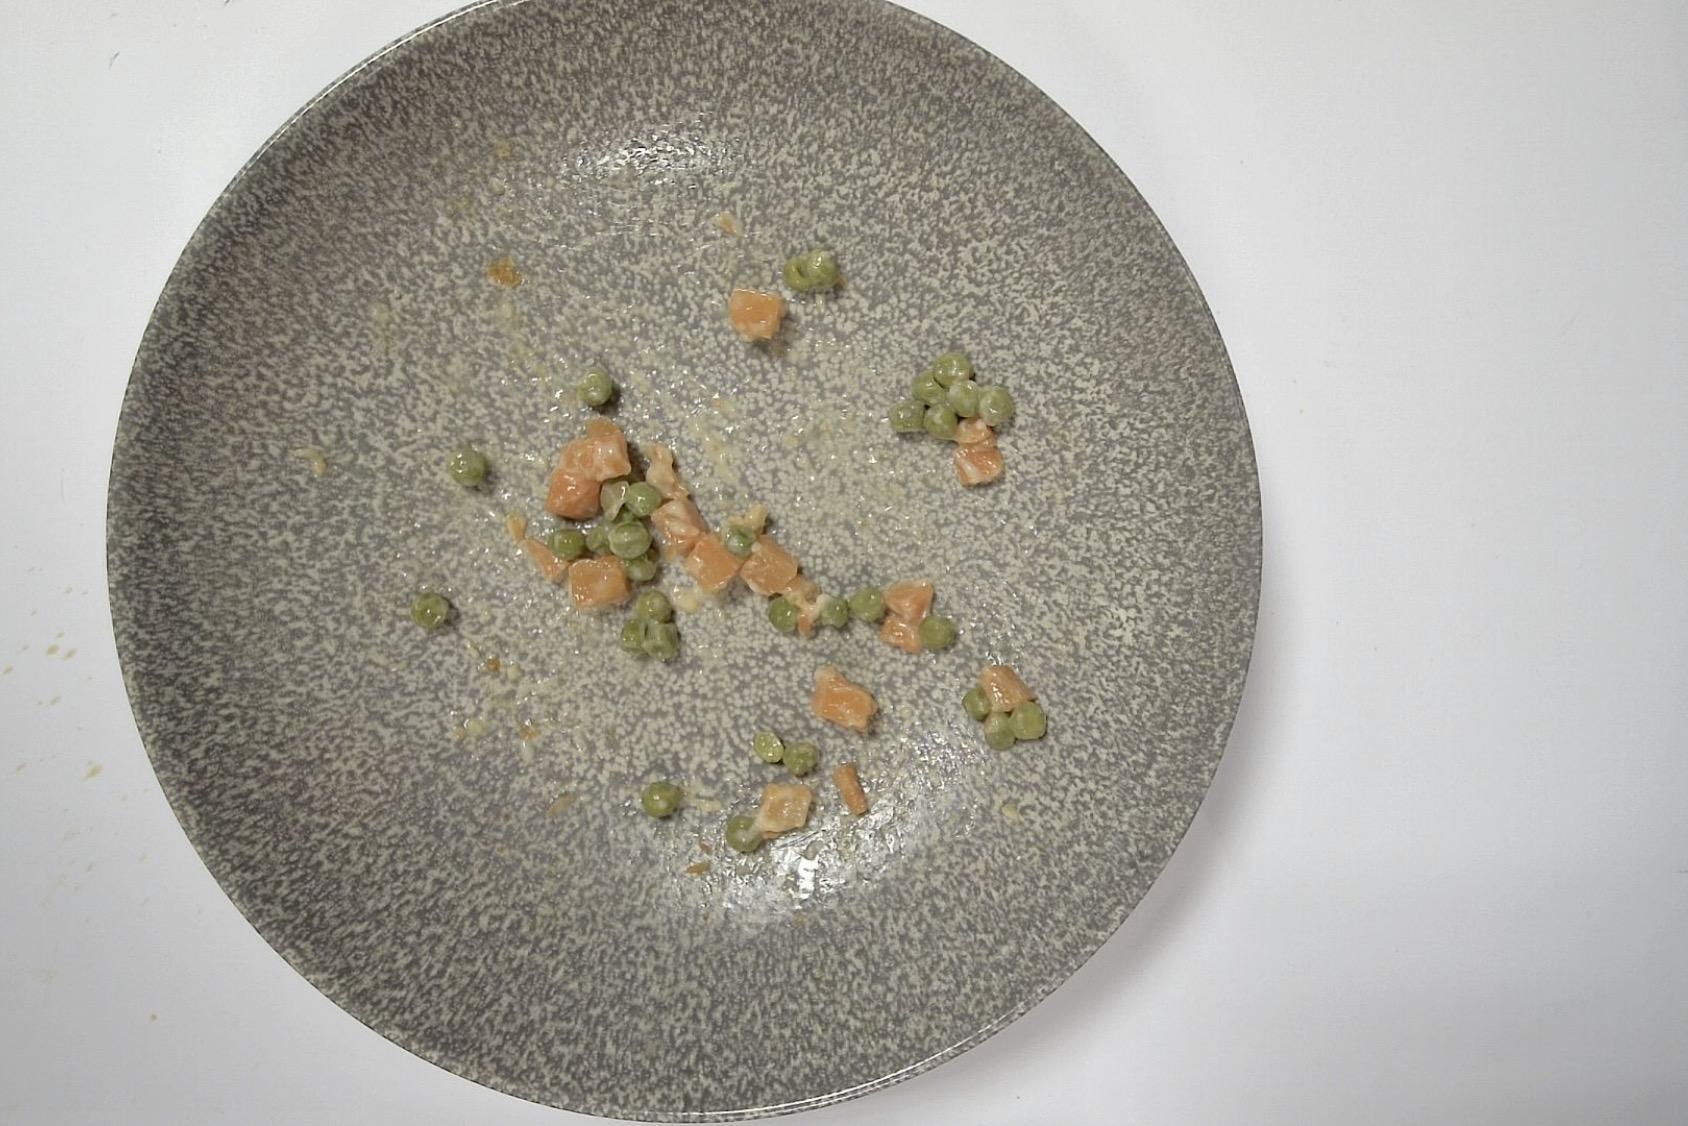
Dish: Hühnerfrikassee mit Erbsen, Karotten und Reis
Portion size: Normale Portion
Ingredients: rice, vegetable-based-cream, carrot, peas, light-sauce-or-white-sauce, chicken-strips
Weight as served: 358 g
Energy as served: 394,19 kcal (1.647,67 kJ)
Fat: 18,81 g (saturated: 4,265 g)
Carbohydrates: 29,29 g (sugar: 7,985 g)
Protein: 24,43 g
Salt: 2,03 g
Weight after return: 334 g
Energy after return: 367,764 kcal